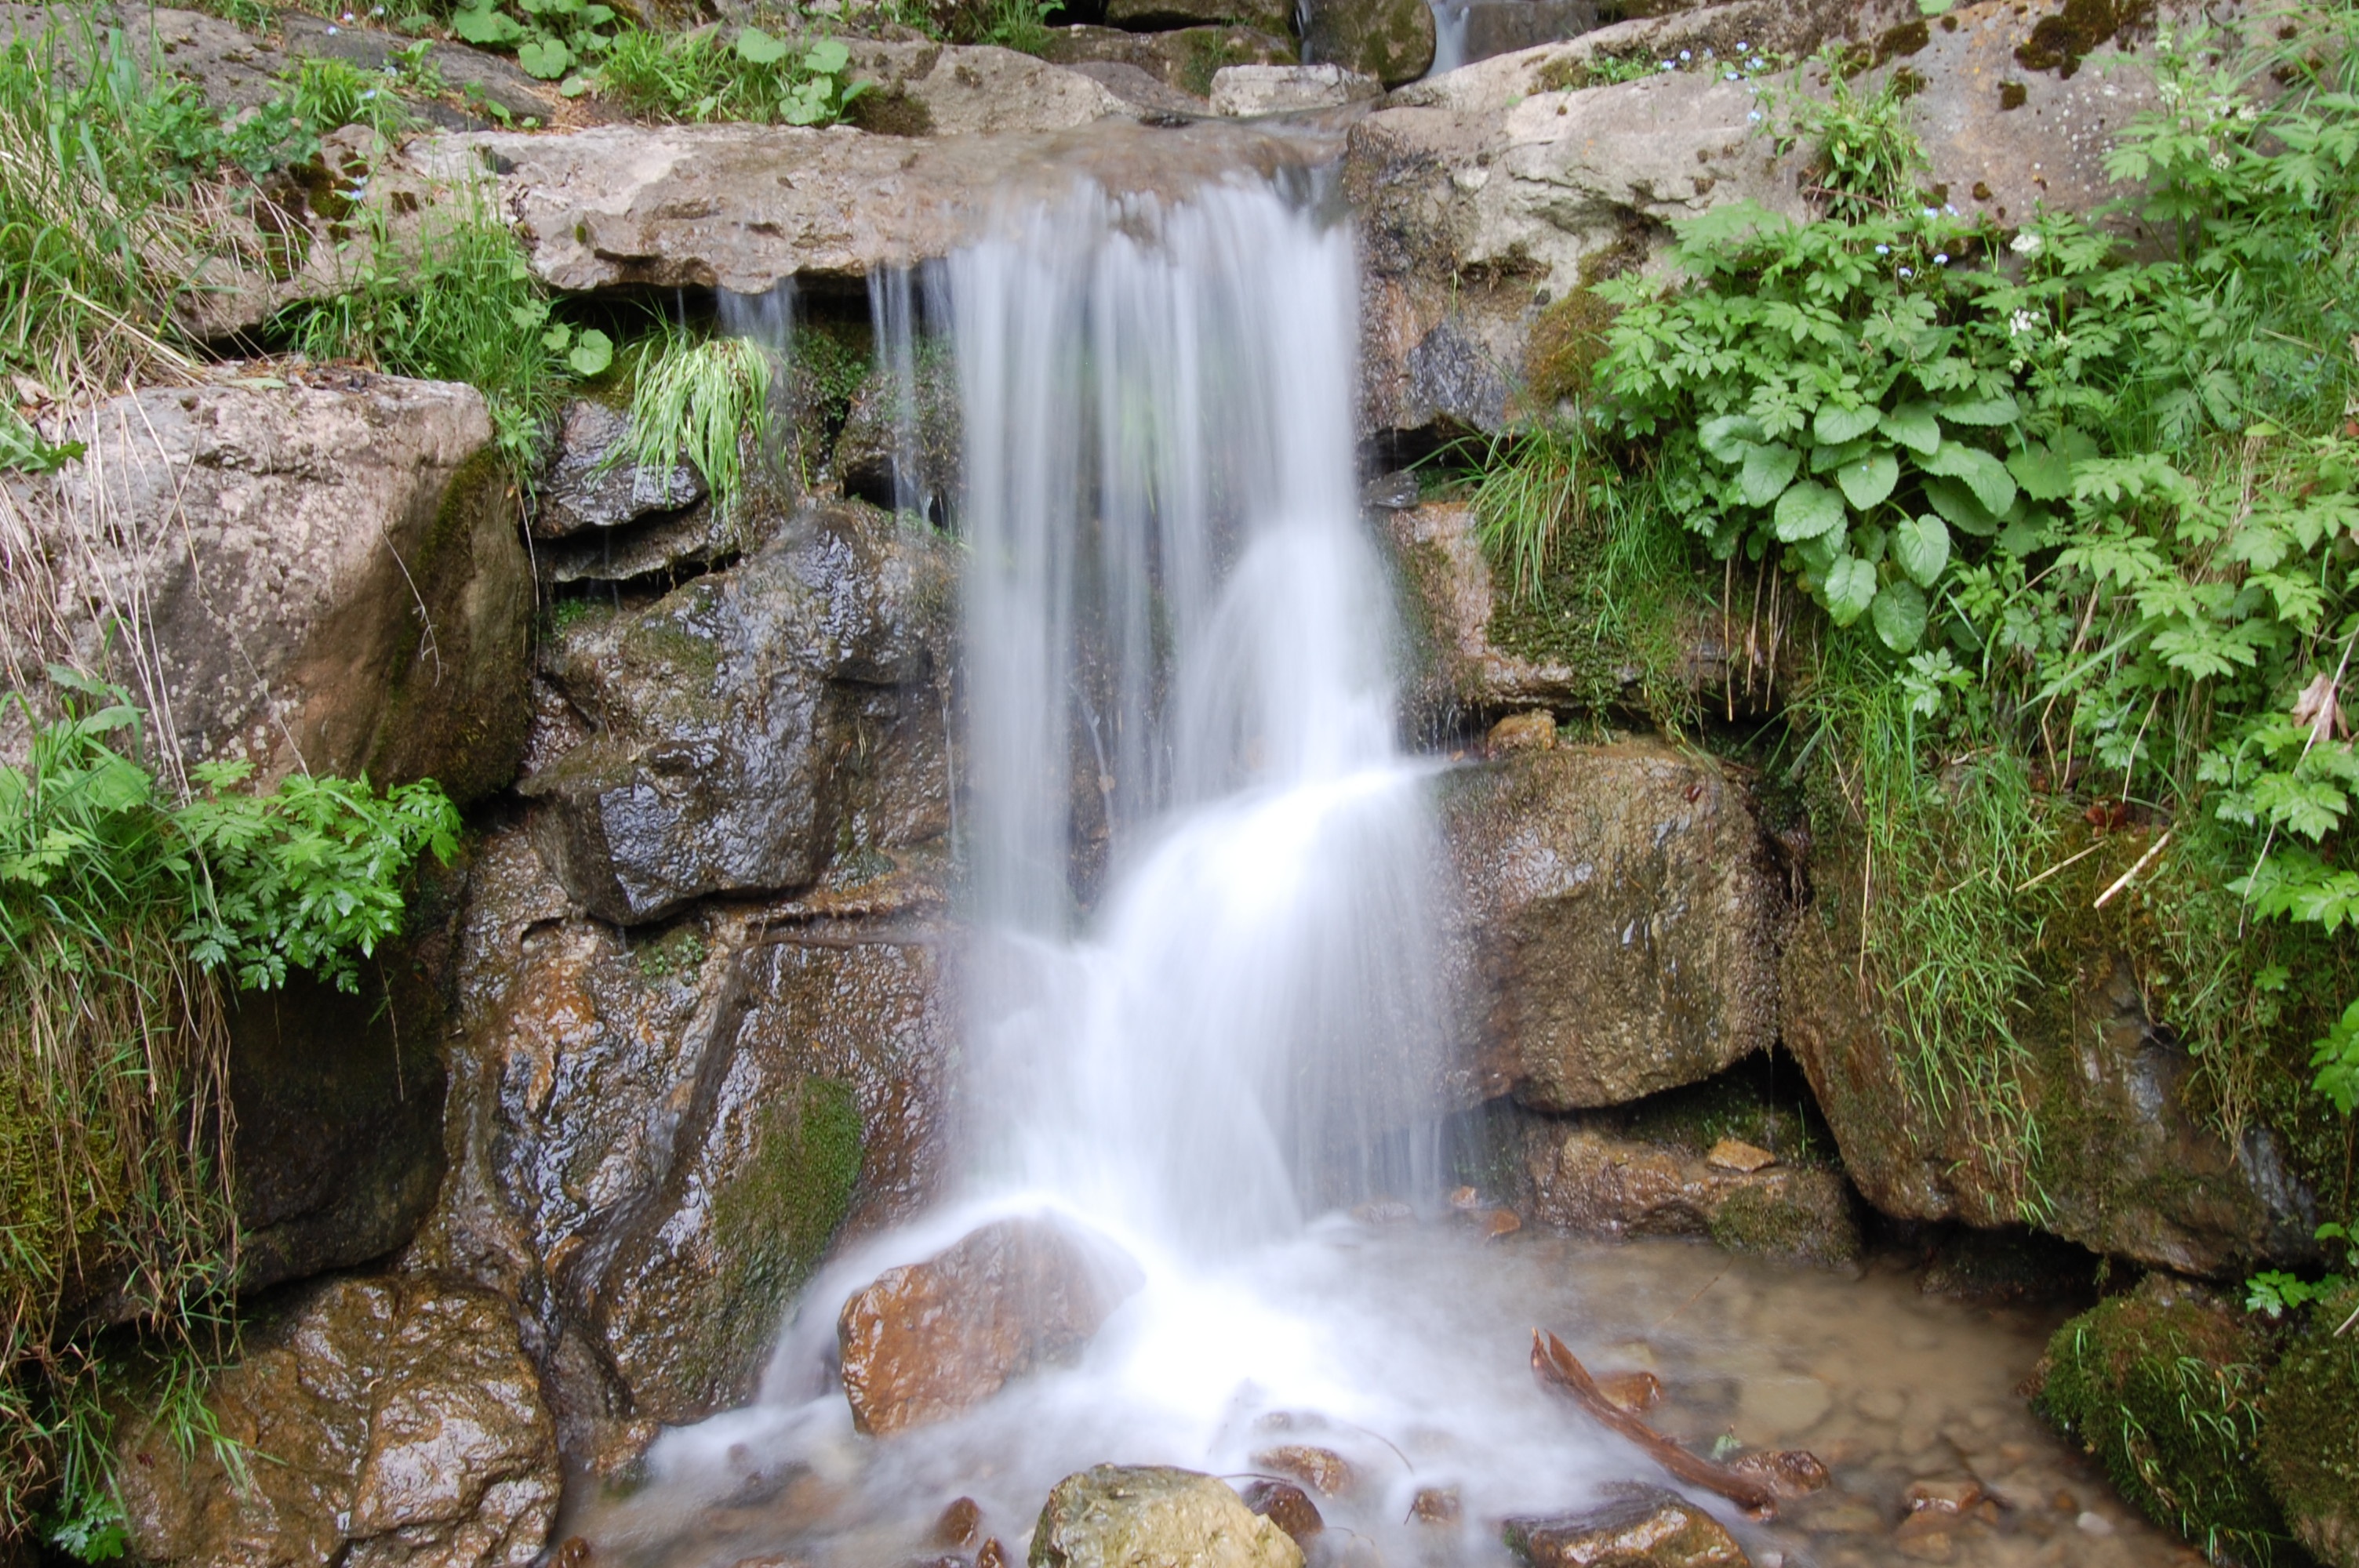
water, nature, waterfall, stream, body of water, rainforest, wasserfall, bach, water feature, watercourse